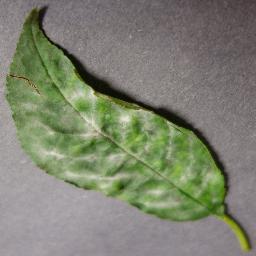
Label: Cherry___Powdery_mildew